Cooper Field

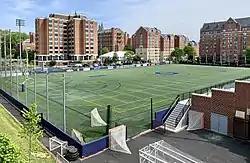
Cooper Field and its surroundings

The field has been awaiting further construction since 2005, when work was halted on completing permanent bleachers and other facilities. As a result, it remains the smallest stadium in all of NCAA Division I Football Bowl Subdivision or Football Championship subdivisions.